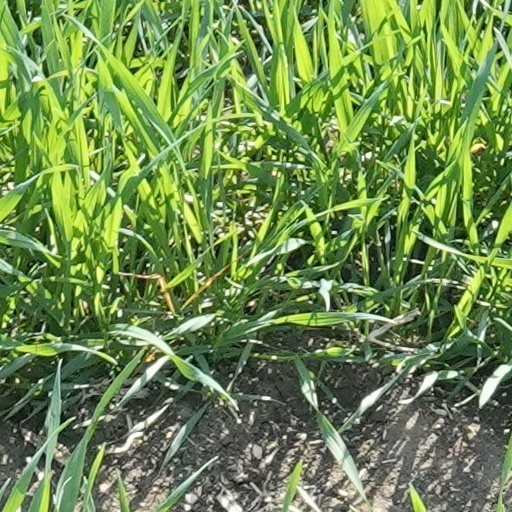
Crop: wheat